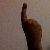
The image shows a hand gesture representing the number 1 in Indian Sign Language.